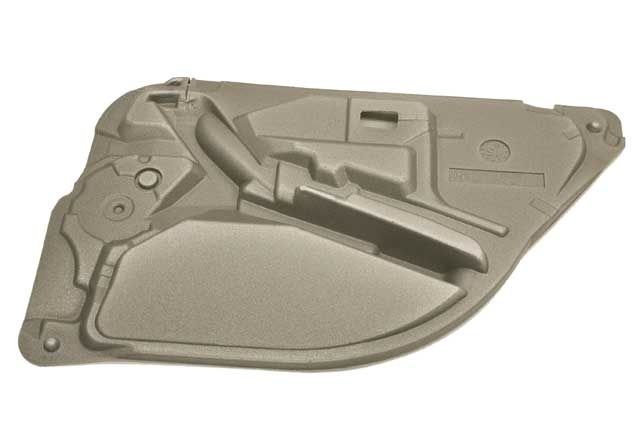
Door Panel Insulation
Door Panel Insulation Warranty: 24 Months
Brand: BMW
Category: Vehicles & Parts > Vehicle Parts & Accessories > Motor Vehicle Parts > Motor Vehicle Carpet & Upholstery > Door Panels